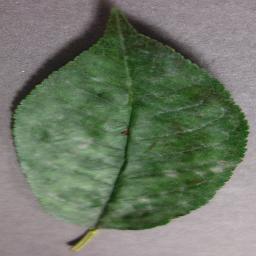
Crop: cherry
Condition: (including_sour)_powdery_mildew